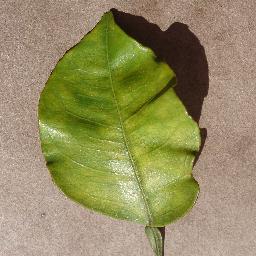
Label: Orange___Haunglongbing_(Citrus_greening)